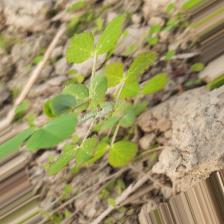
Label: Powdery Mildew